Topanga, California

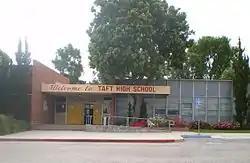
William Howard Taft High School

Topanga Canyon contains lands of Topanga State Park, the largest park in the Santa Monica Mountains and one of the largest open space preserves surrounded by a city in the world, as well as the Santa Monica Mountains Conservancy. It is part of the Santa Monica Mountains National Recreation Area. It primarily represents a California coastal sage and chaparral ecoregion, with large areas of the California oak woodland plant community, and a wide variety of native plants.